Gujarati–Portuguese conflicts

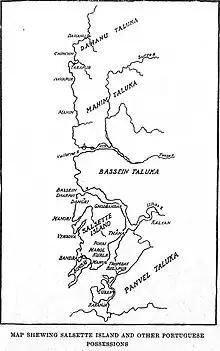
Portuguese territory in Gujarat.

After the failed siege of 1538, the Gujarati general Khoja Zufar besieged Diu again in an attempt to recapture the island. The siege lasted seven months from 20 April 1546 to 10 November 1546.